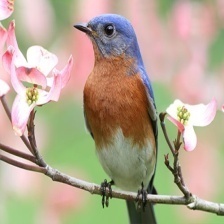
Species: EASTERN BLUEBIRD
Scientific name: SIALIA SIALIS